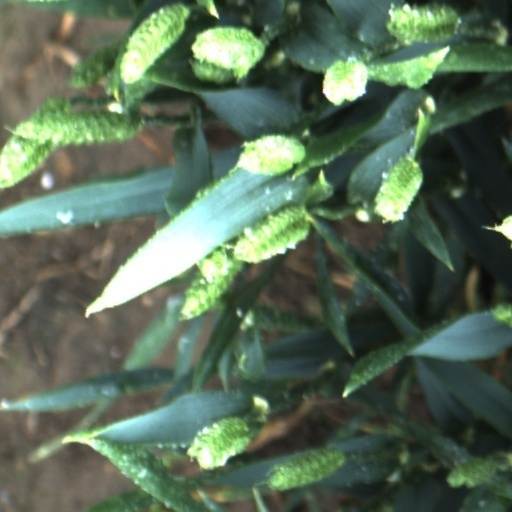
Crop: wheat